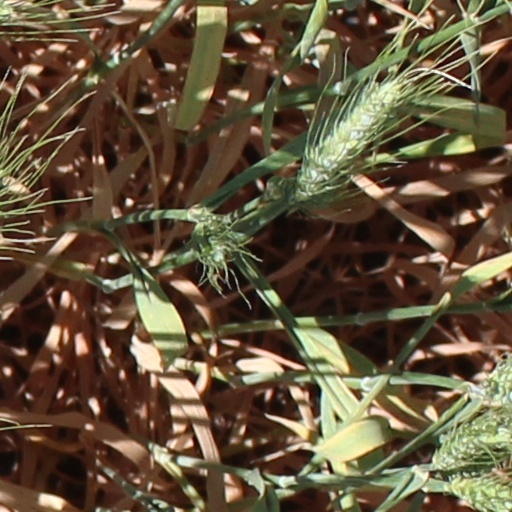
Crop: wheat